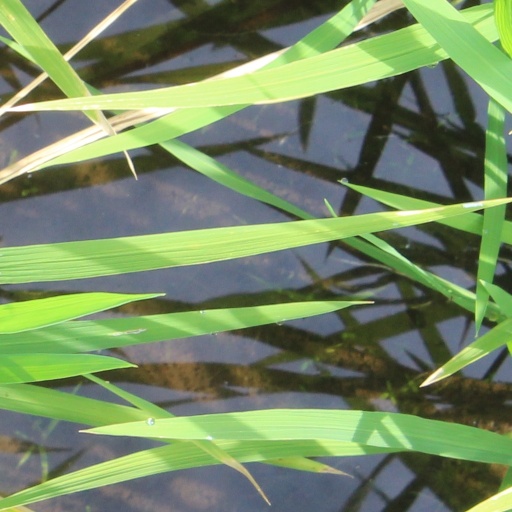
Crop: rice